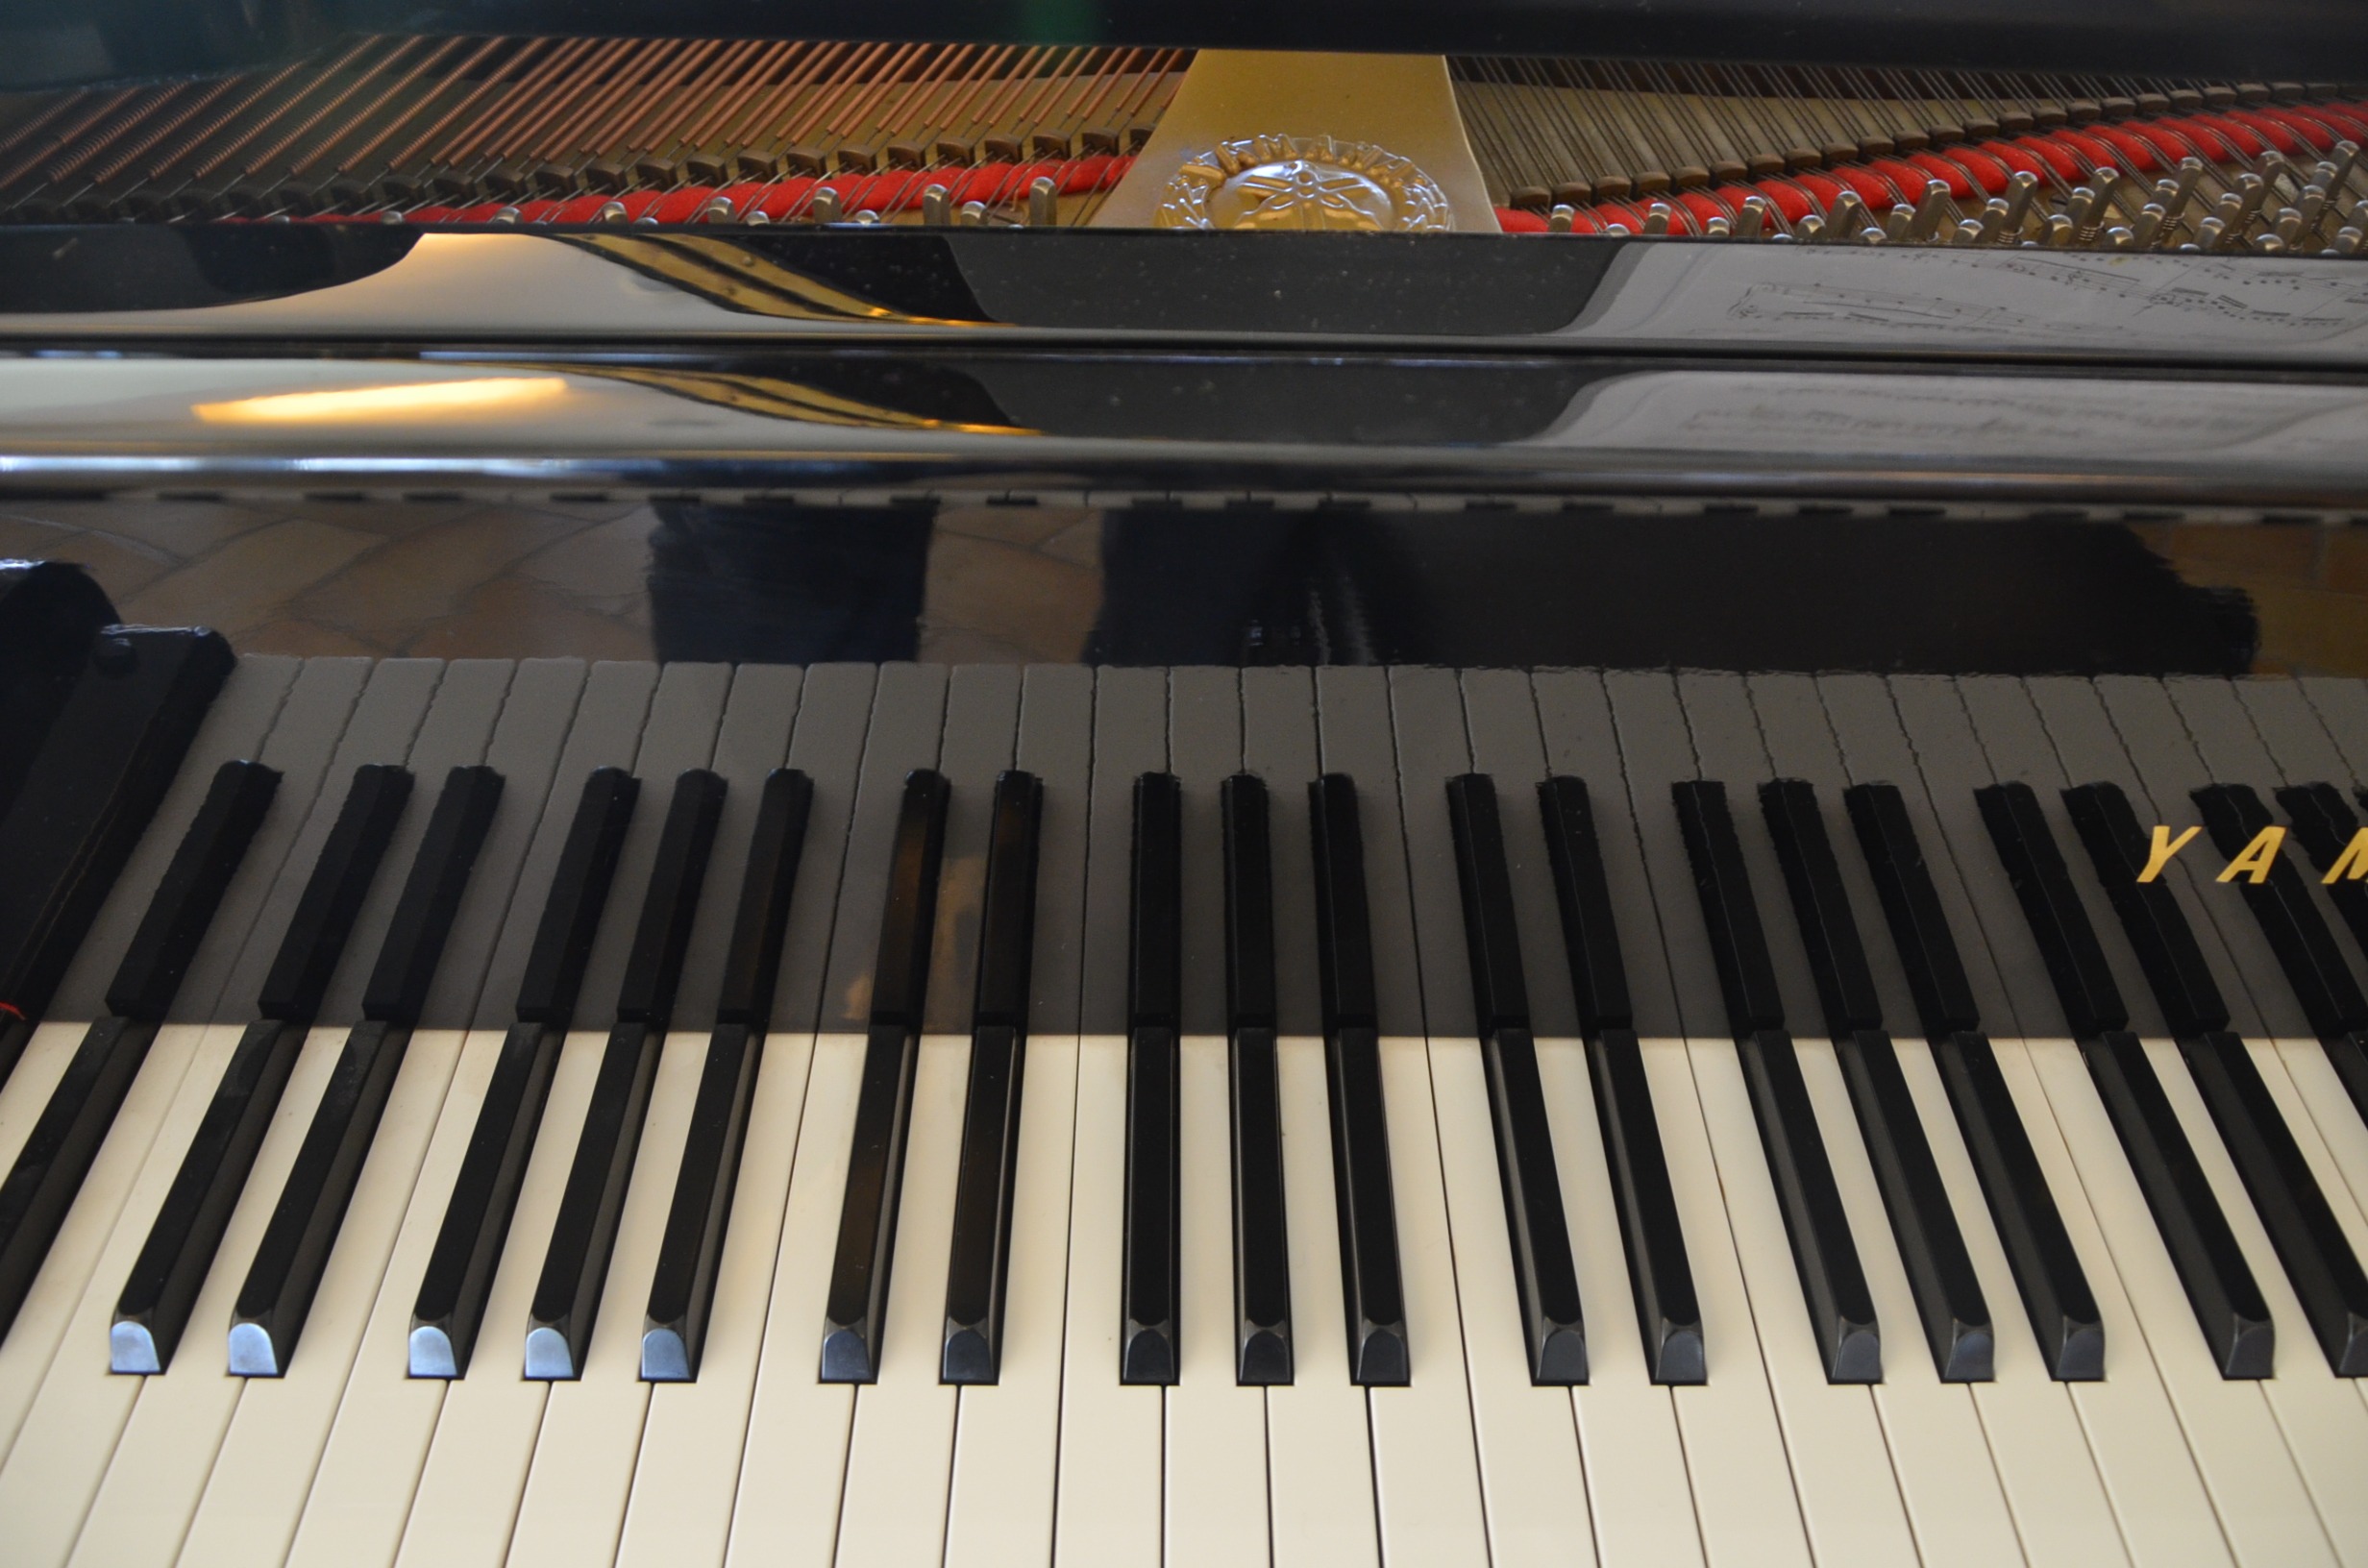
music, keyboard, technology, piano, musical instrument, keys, piano keyboard, piano keys, string instrument, digital piano, electronic device, musical keyboard, computer component, electronic instrument, electric piano, electronic keyboard, player piano, fortepiano, celesta, nord electro, music workstation, pianet